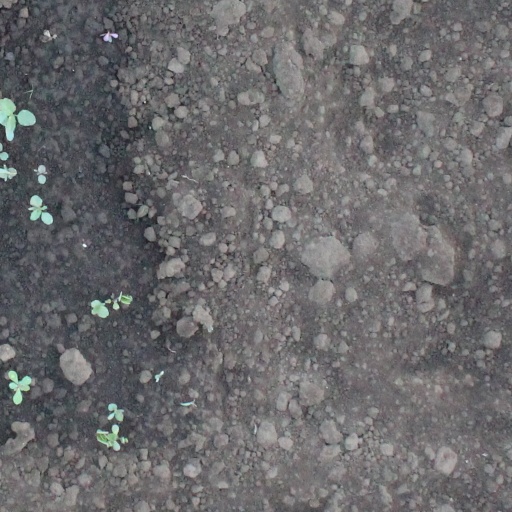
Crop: soybean